St Nicholas' Church, Berden

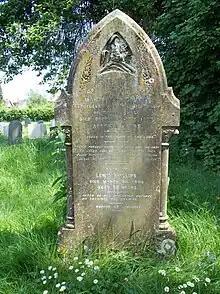
Gravestone to Mary Ann Griffin of Berden Hall

Two individual First World War war graves are in the churchyard: one to Gunner W. Turner (died 12 December 1916, aged 31), Royal Garrison Artillery; and one to Private Ernest A. Knight (died 28 November 1918, aged 28), The Essex Regiment—Ernest Knight was one of Herbert Hudson's Boy Bishops. A war memorial lies in the churchyard to the east of chancel, with names of eleven Berden soldiers of the First, and two of the Second World War.